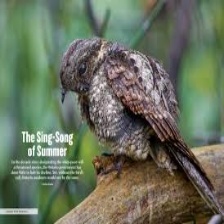
Species: EASTERN WIP POOR WILL
Scientific name: ANTROSTOMUS VOCIFERUS